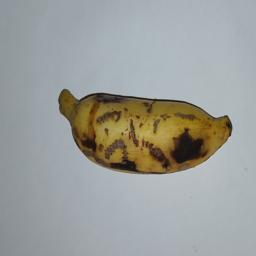
Banana variety: Champa Kola